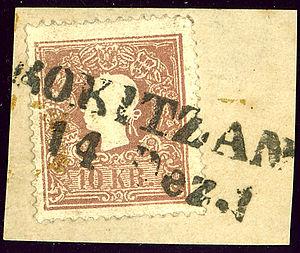
Rokycany est une ville de la région de Plzeň, en République tchèque et le chef-lieu du district de Rokycany. Sa population s'élevait à 14 074 habitants en 2018.